Portugal. The Man

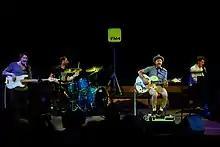
Portugal. The Man performing on FM4 in Vienna, April 2011

Starting in April 2011, Portugal. The Man began releasing one 30-second clip every week from their new album via their YouTube channel, with a 13-minute short film ""Sleep Forever"", directed by Michael Ragen, premiered in June of that year. The full album, "In the Mountain in the Cloud", was released on July 19, 2011. Portugal. The Man made their second appearance at Bonnaroo for the festival's 10th anniversary in June 2011, as well as another Lollapalooza appearance in August. On August 8, 2011, after their Lollapalooza show, the band's van and trailer were stolen. The van was recovered the next day, but the contents of the trailer (the band's instruments and gear) were lost. A list of the missing equipment was released by the band. John Gourley said, "... every bit of money Portugal. The Man has made over the last five years was in that trailer." Four days after the theft, much of the band's gear was recovered from the home of a man who claimed to have purchased it at a flea market. The band posted a thank you note on its website: "it is more than just a win for PTM, it is also a win for Twitter, the world of social media, the Chicago police, and old school journalism." The man was charged with one felony count of theft for buying the stolen equipment.